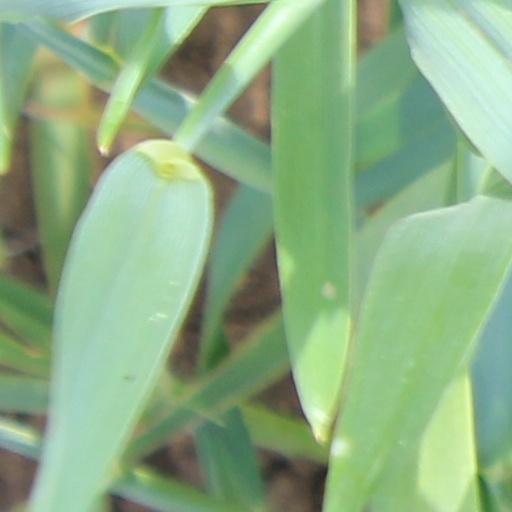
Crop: wheat